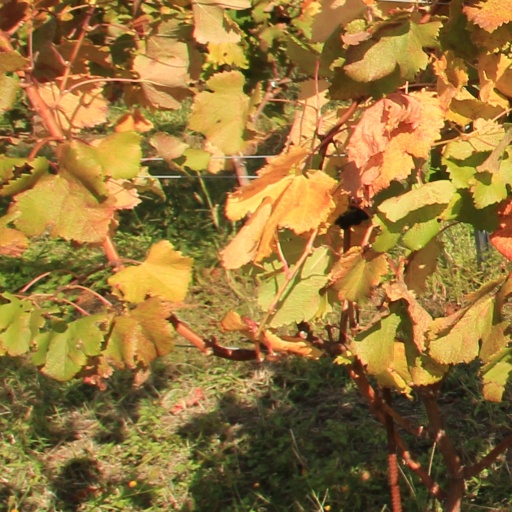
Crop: grape